Dibamba River

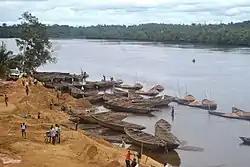
Sand quarry on the Dibamba River

Douala's Bassa industrial zone ends in the estuarine creek formation of the Dibamba River, discharging pollutants. The wetlands are quickly being colonized by invasive species, and a great number of phytoplankton have been identified, some of which are caused by the pollution.